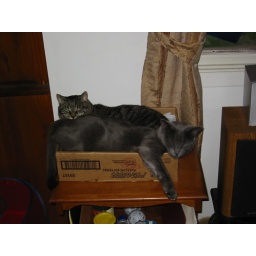
cats in a box